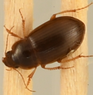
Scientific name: Amara quenseli
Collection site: Onaqui Site (ONAQ), plot ONAQ_005